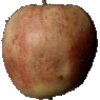
Label: red_apple